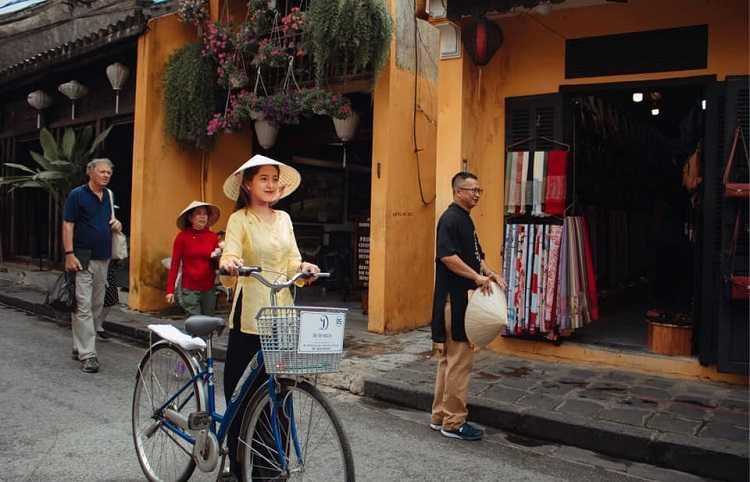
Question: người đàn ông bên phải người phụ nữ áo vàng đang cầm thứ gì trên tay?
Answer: đang cầm một chiếc nón lá